Dieni railway station

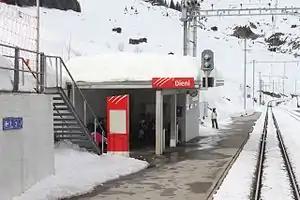
The station in 2014

Dieni railway station is a railway station in the municipality of Tujetsch, in the Swiss canton of Grisons. It is an intermediate stop on the gauge Furka Oberalp line of the Matterhorn Gotthard Bahn.